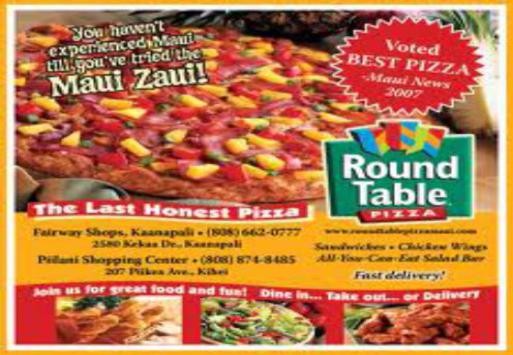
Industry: Food